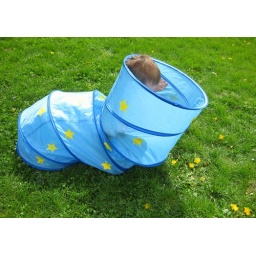
The boys had a blast rolling around together in the tunnel today. It was supa cute and supa nice out!